Wessex Trains

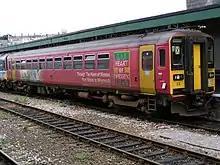
A Wessex Trains Class 153 "Super Sprinter" at in 2003.

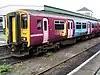
A Class 150 "Sprinter" in West Country advertising livery. Many of these units were named after local attractions.

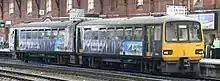
A Class 143 "Pacer" in advertising vinyls for the City of Bristol in 2005.

Wessex Trains was a train operating company in the United Kingdom owned by National Express that operated the Wessex Trains franchise from October 2001 until March 2006, when the franchise was merged with the Great Western and Thames Trains franchises to form the Greater Western franchise.